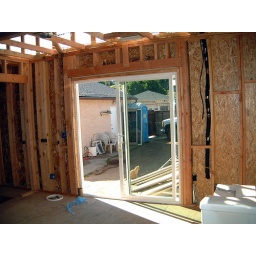
Another shot of the newly-installed sliding glass door in the Master Bedroom.